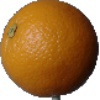
Label: Orange 1